University of Gibraltar

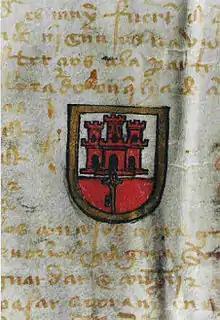
Original coat-of-arms designed by Isabella I, Queen of Castile, and granted to Gibraltar in 1502.

Another prominent feature of the site, overlooking the Strait of Gibraltar and with symbolic significance to the university, is the Europa Point Lighthouse. It is the most southerly lighthouse operated by Trinity House. When it was automated in 2016 the 1950s second-order optic Fresnel Lens was donated to the university and is on display in the main concourse.